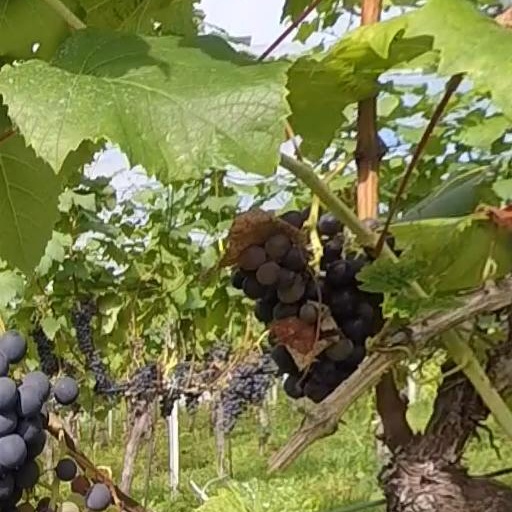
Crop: grape